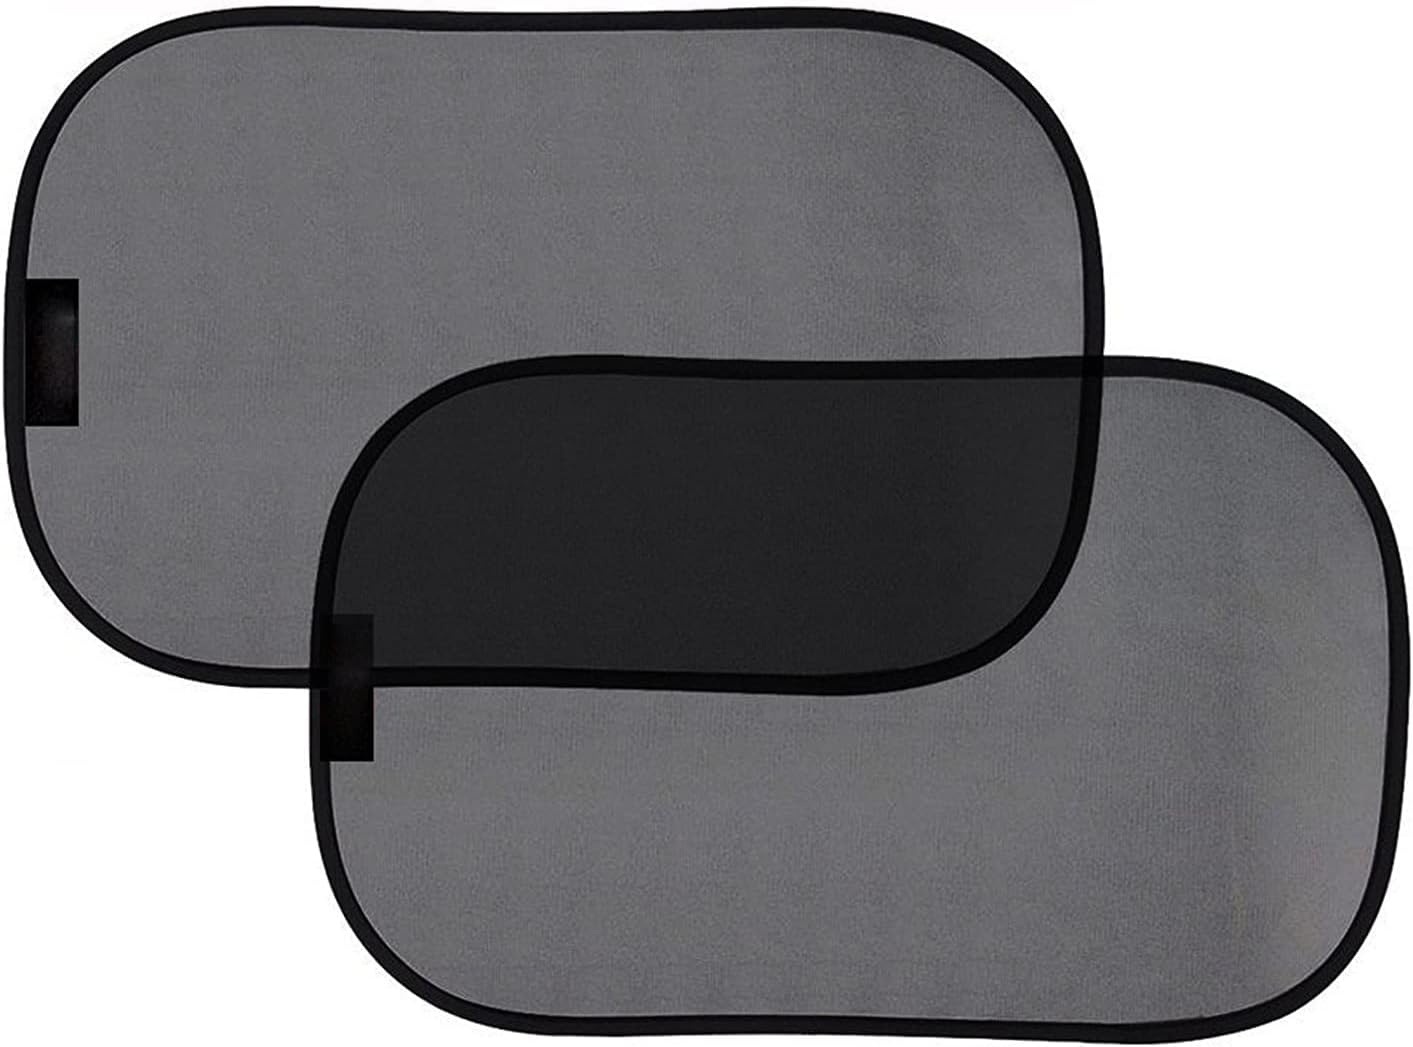
Baby & Passenger Side Window Cling Sun Shade, 4-Pack (22 X 14 Inches)
Brand: Twinkle Play
No adhesives or suction cups! Static cling shade holds to glass and stays in place! Offer sun protection and shading to your baby or other passengers seated next to side windows! Blocks over 97% of UV rays, helping to keep the interior of your car cooler Semi-transparent design can still be seen through Includes (4) Cling Sun Shades - Each measures 22 x 14 inches Product description Sun Protection Without Compromise Enjoy peaceful drives while safeguarding your loved ones with Harrier Hardware's Side Window Cling Sun Shades. Without the use of adhesives or suction cups, these shades effortlessly stick to glass surfaces, providing persistent coverage. Whether it's for your baby, a pet, or any other passenger, these sun shades deliver superior protection without sacrificing attachment stability. Blocking Harmful Rays Made Easy Harrier Hardware's blend of innovation and practicality shines with its Window Cling Sun Shade offering. They effectively block over 97% of harmful UV rays. This significant reduction helps to maintain a cooler and more comfortable interior environment in your car during sun-drenched drives. It's a good solution for summer drives, road trips, and daily commutes. Maintaining Visibility With Reliable Coverage Coming as a four-pack, the window shades include two sizes, 20 x 12 inch and 17 x 15 inch, allowing for optimal fit on your side windows. But functional doesn't mean intrusive - the semi-transparent design of Harrier Hardware's sun shades allows passengers to still view the outside world clearly. Ensuring better drives, better protection, and better experiences. -Easy to install, no adhesives or suction cups -Protects passengers from UV rays -Semi-transparent design -Keeps interior cooler -4-pack combo
Category: Vehicles & Parts > Vehicle Parts & Accessories > Motor Vehicle Parts > Motor Vehicle Interior Fittings > Sun Shades